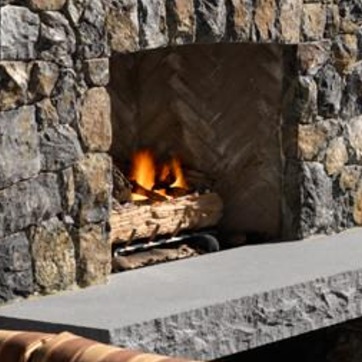
Material: other